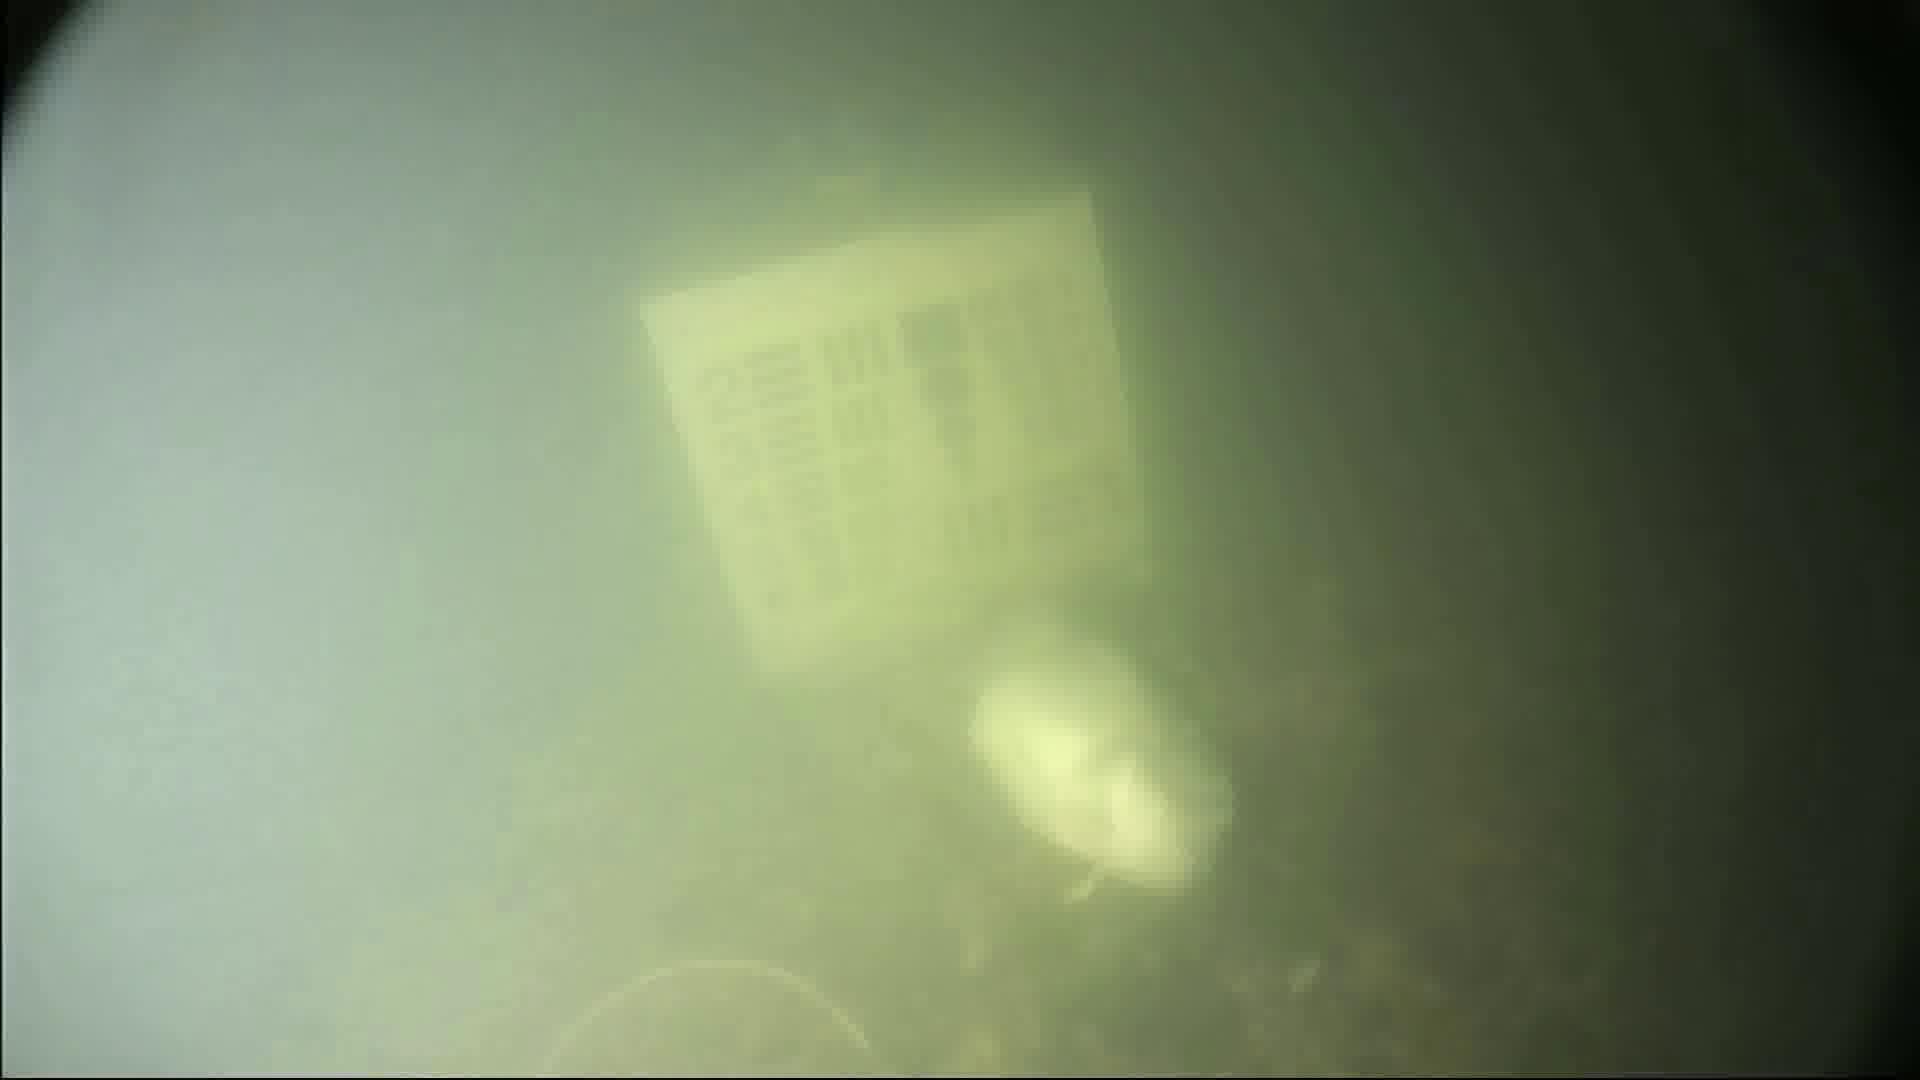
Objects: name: fish